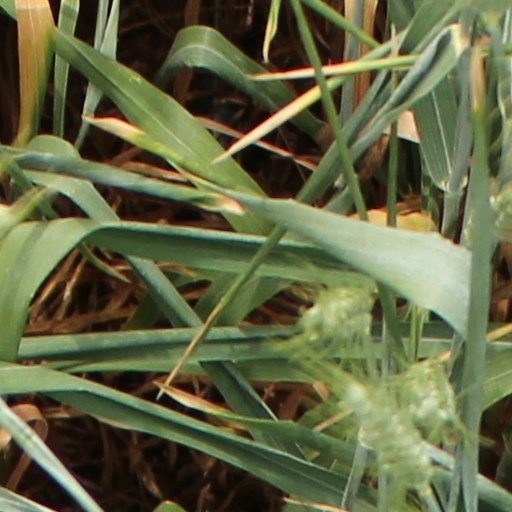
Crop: wheat